Battle of Xiaoting

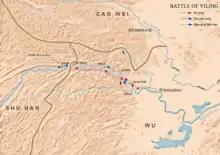
Battle of Xiaoting/Yiling

The Battle of Xiaoting (猇亭之戰), also known as the Battle of Yiling and the Battle of Yiling and Xiaoting, was fought between the states of Shu Han and Eastern Wu, in the years 221 and 222 during the early Three Kingdoms period of China. The battle is significant because Wu was able to turn the situation from a series of initial losses into a defensive stalemate, before proceeding to win a decisive victory over Shu. The Wu victory halted the Shu invasion and preceded the death of Liu Bei, Shu's founding emperor.